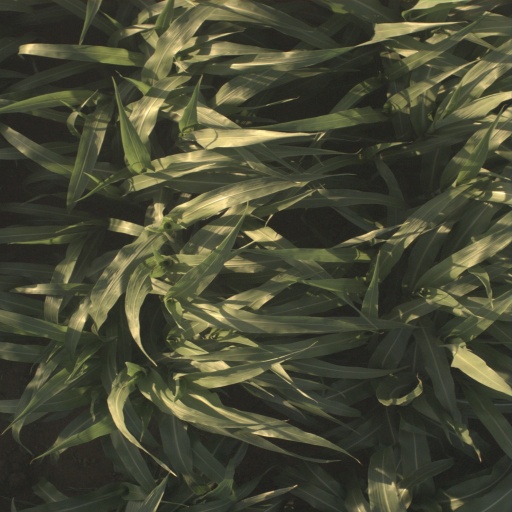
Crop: sorghum